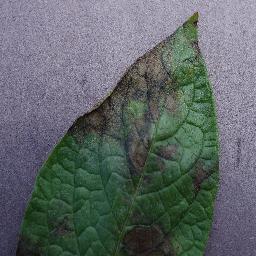
Label: Potato___Late_blight